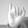
ASL letter: I